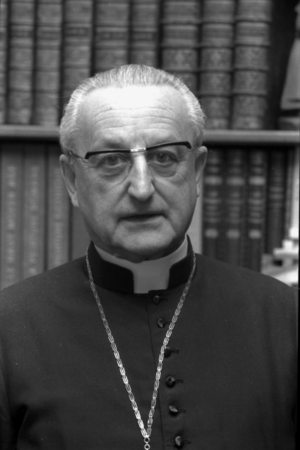
Mgr Léon-Arthur Elchinger, archevêque-évêque du diocèse de Strasbourg en 1980.
Léon-Arthur Elchinger fut le 102ᵉ évêque de Strasbourg de 1967 à 1984. Il participa entre 1962 et 1965 au Concile Vatican II, ses interventions concernant la demande de réhabilitation de Galilée et l'œcuménisme y furent très remarquées.